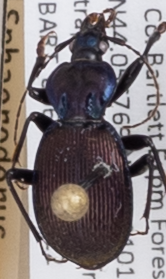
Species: Sphaeroderus canadensis canadensis
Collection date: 2022-06-22
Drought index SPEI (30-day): -1.058
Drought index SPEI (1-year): -0.362
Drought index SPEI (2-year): -1.13